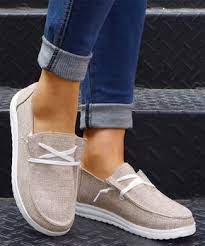
Label: Boat